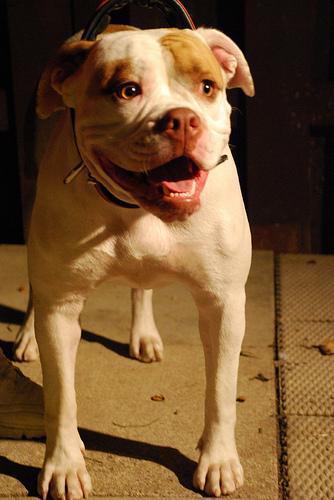
american bulldog